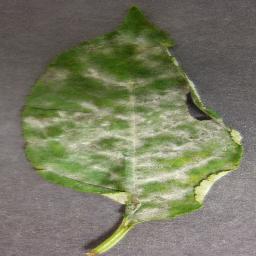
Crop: cherry
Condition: (including_sour)_powdery_mildew